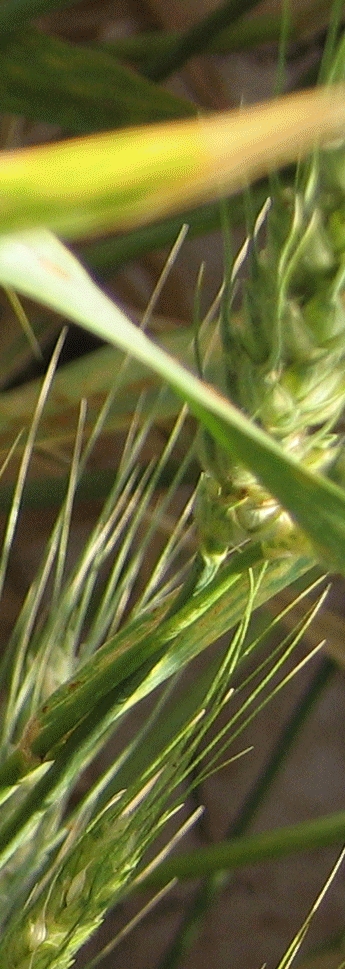
Label: Wheat___Brown_Rust